Murder of Tham Weng Kuen

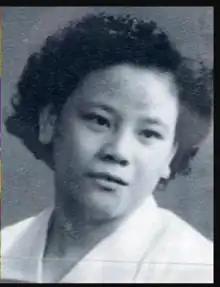
An undated photo of Tham Weng Kuen during her younger years

On 6 May 2005, 69-year-old Tham Weng Kuen (谭颖娟 Tán Yǐngjuān) was stabbed more than 110 times by a robber in her flat in Boon Lay and she died as a result. The police managed to arrest two suspects, who were brothers and also the neighbours of the victim.